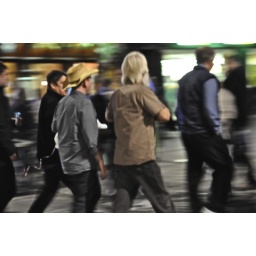
edinburgh international fringe and comedy festival 2009 pretty girl in red mac